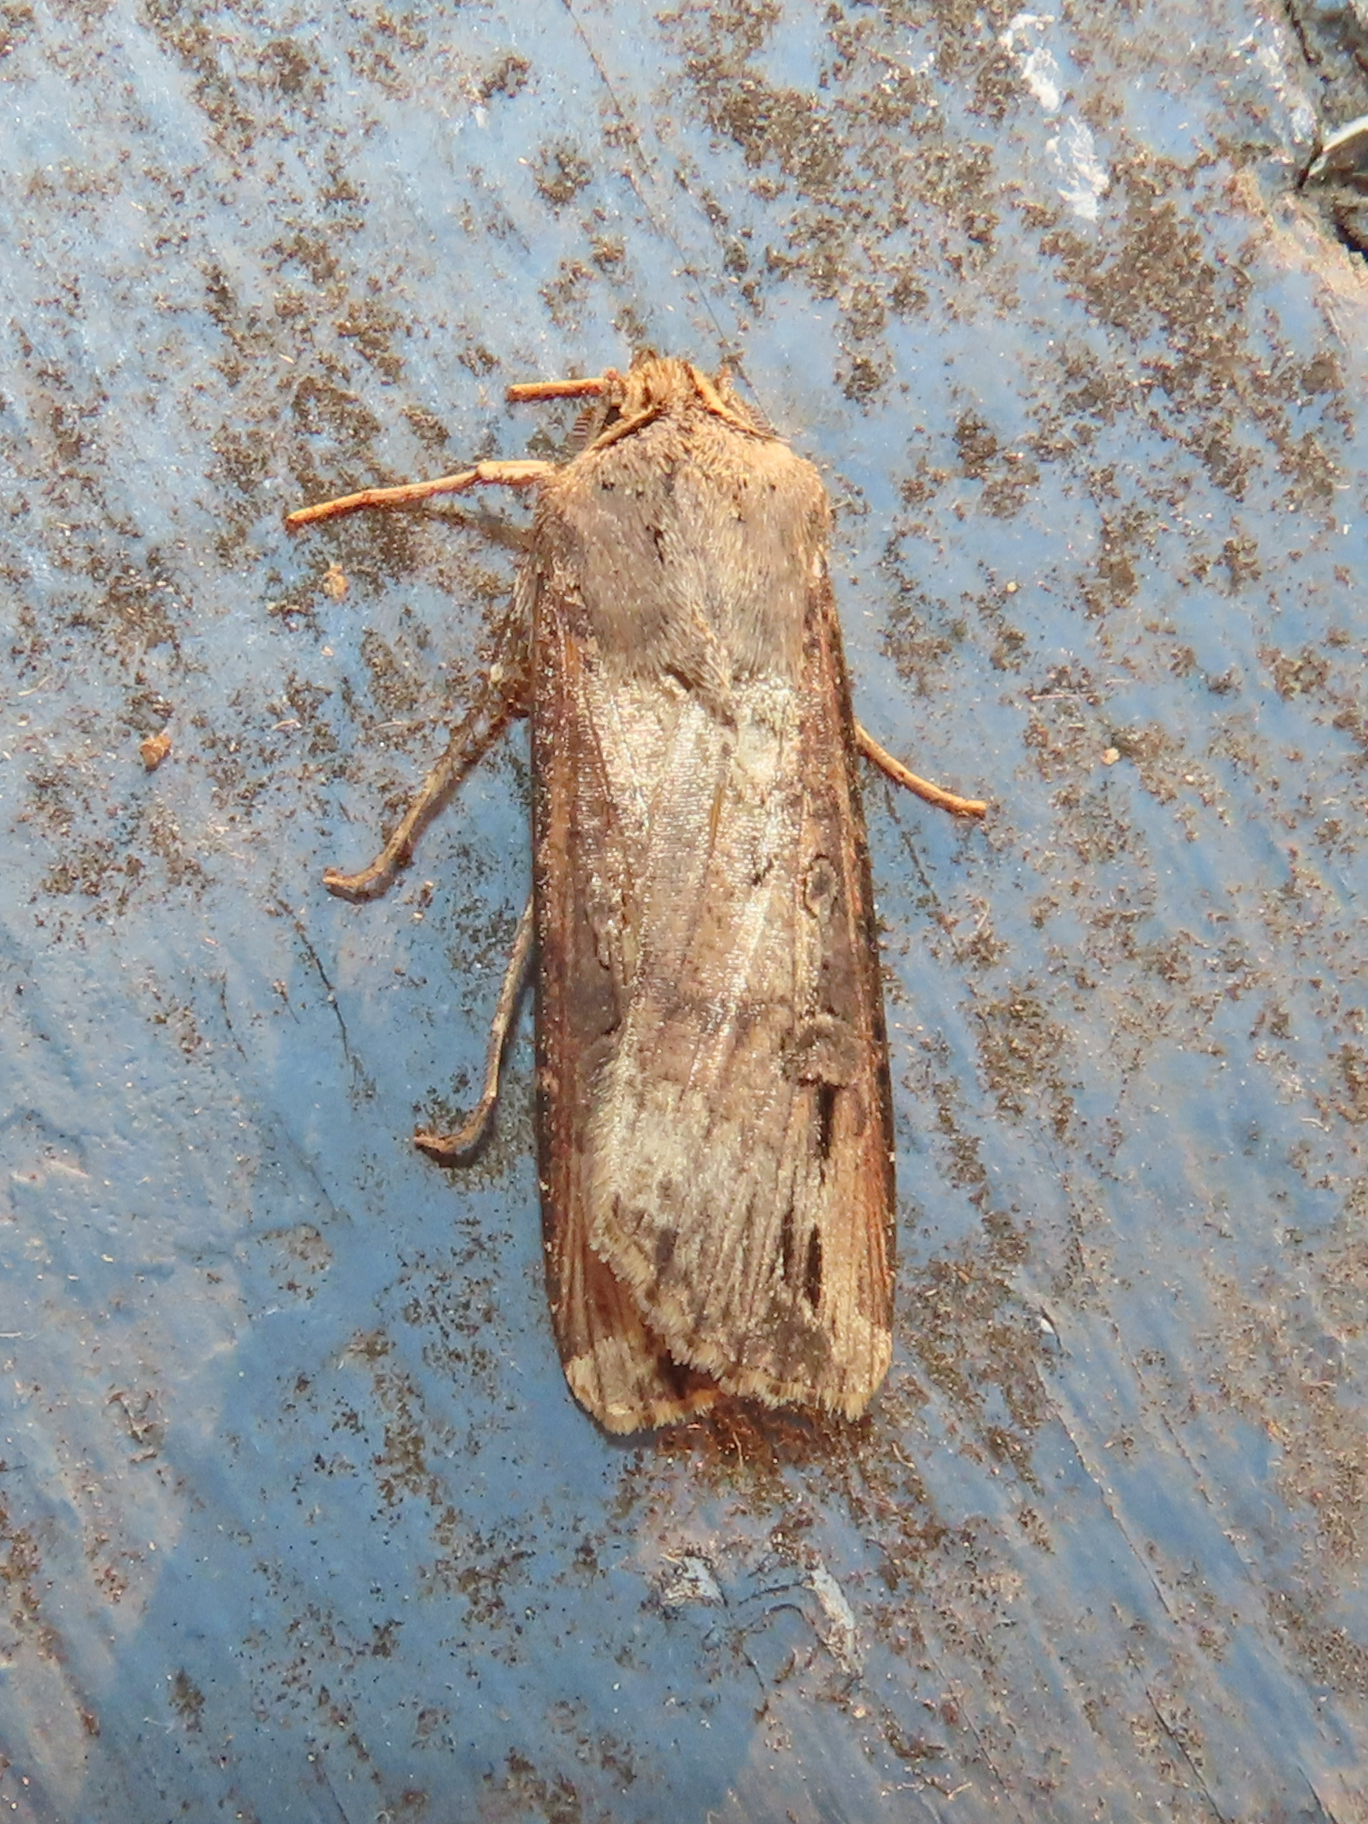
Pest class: cutworms